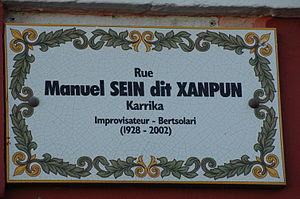
Le bertso ou bertsu est un chant d'improvisation rimé et strophé chanté par des bertsolaris dont l'art remonte au XVIIIᵉ siècle. Bien que présent dans d'autres régions, le bertsolarisme est resté surtout vivace au Pays basque.